Public housing estates in Lam Tin

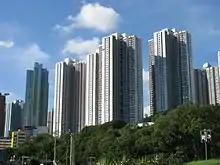
Ping Tin Estate

On Tin Estate was a part of Lam Tin Estate Redevelopment Project. Built above Kai Tin Shopping Centre Extension, the estate has two block completed in 2005.